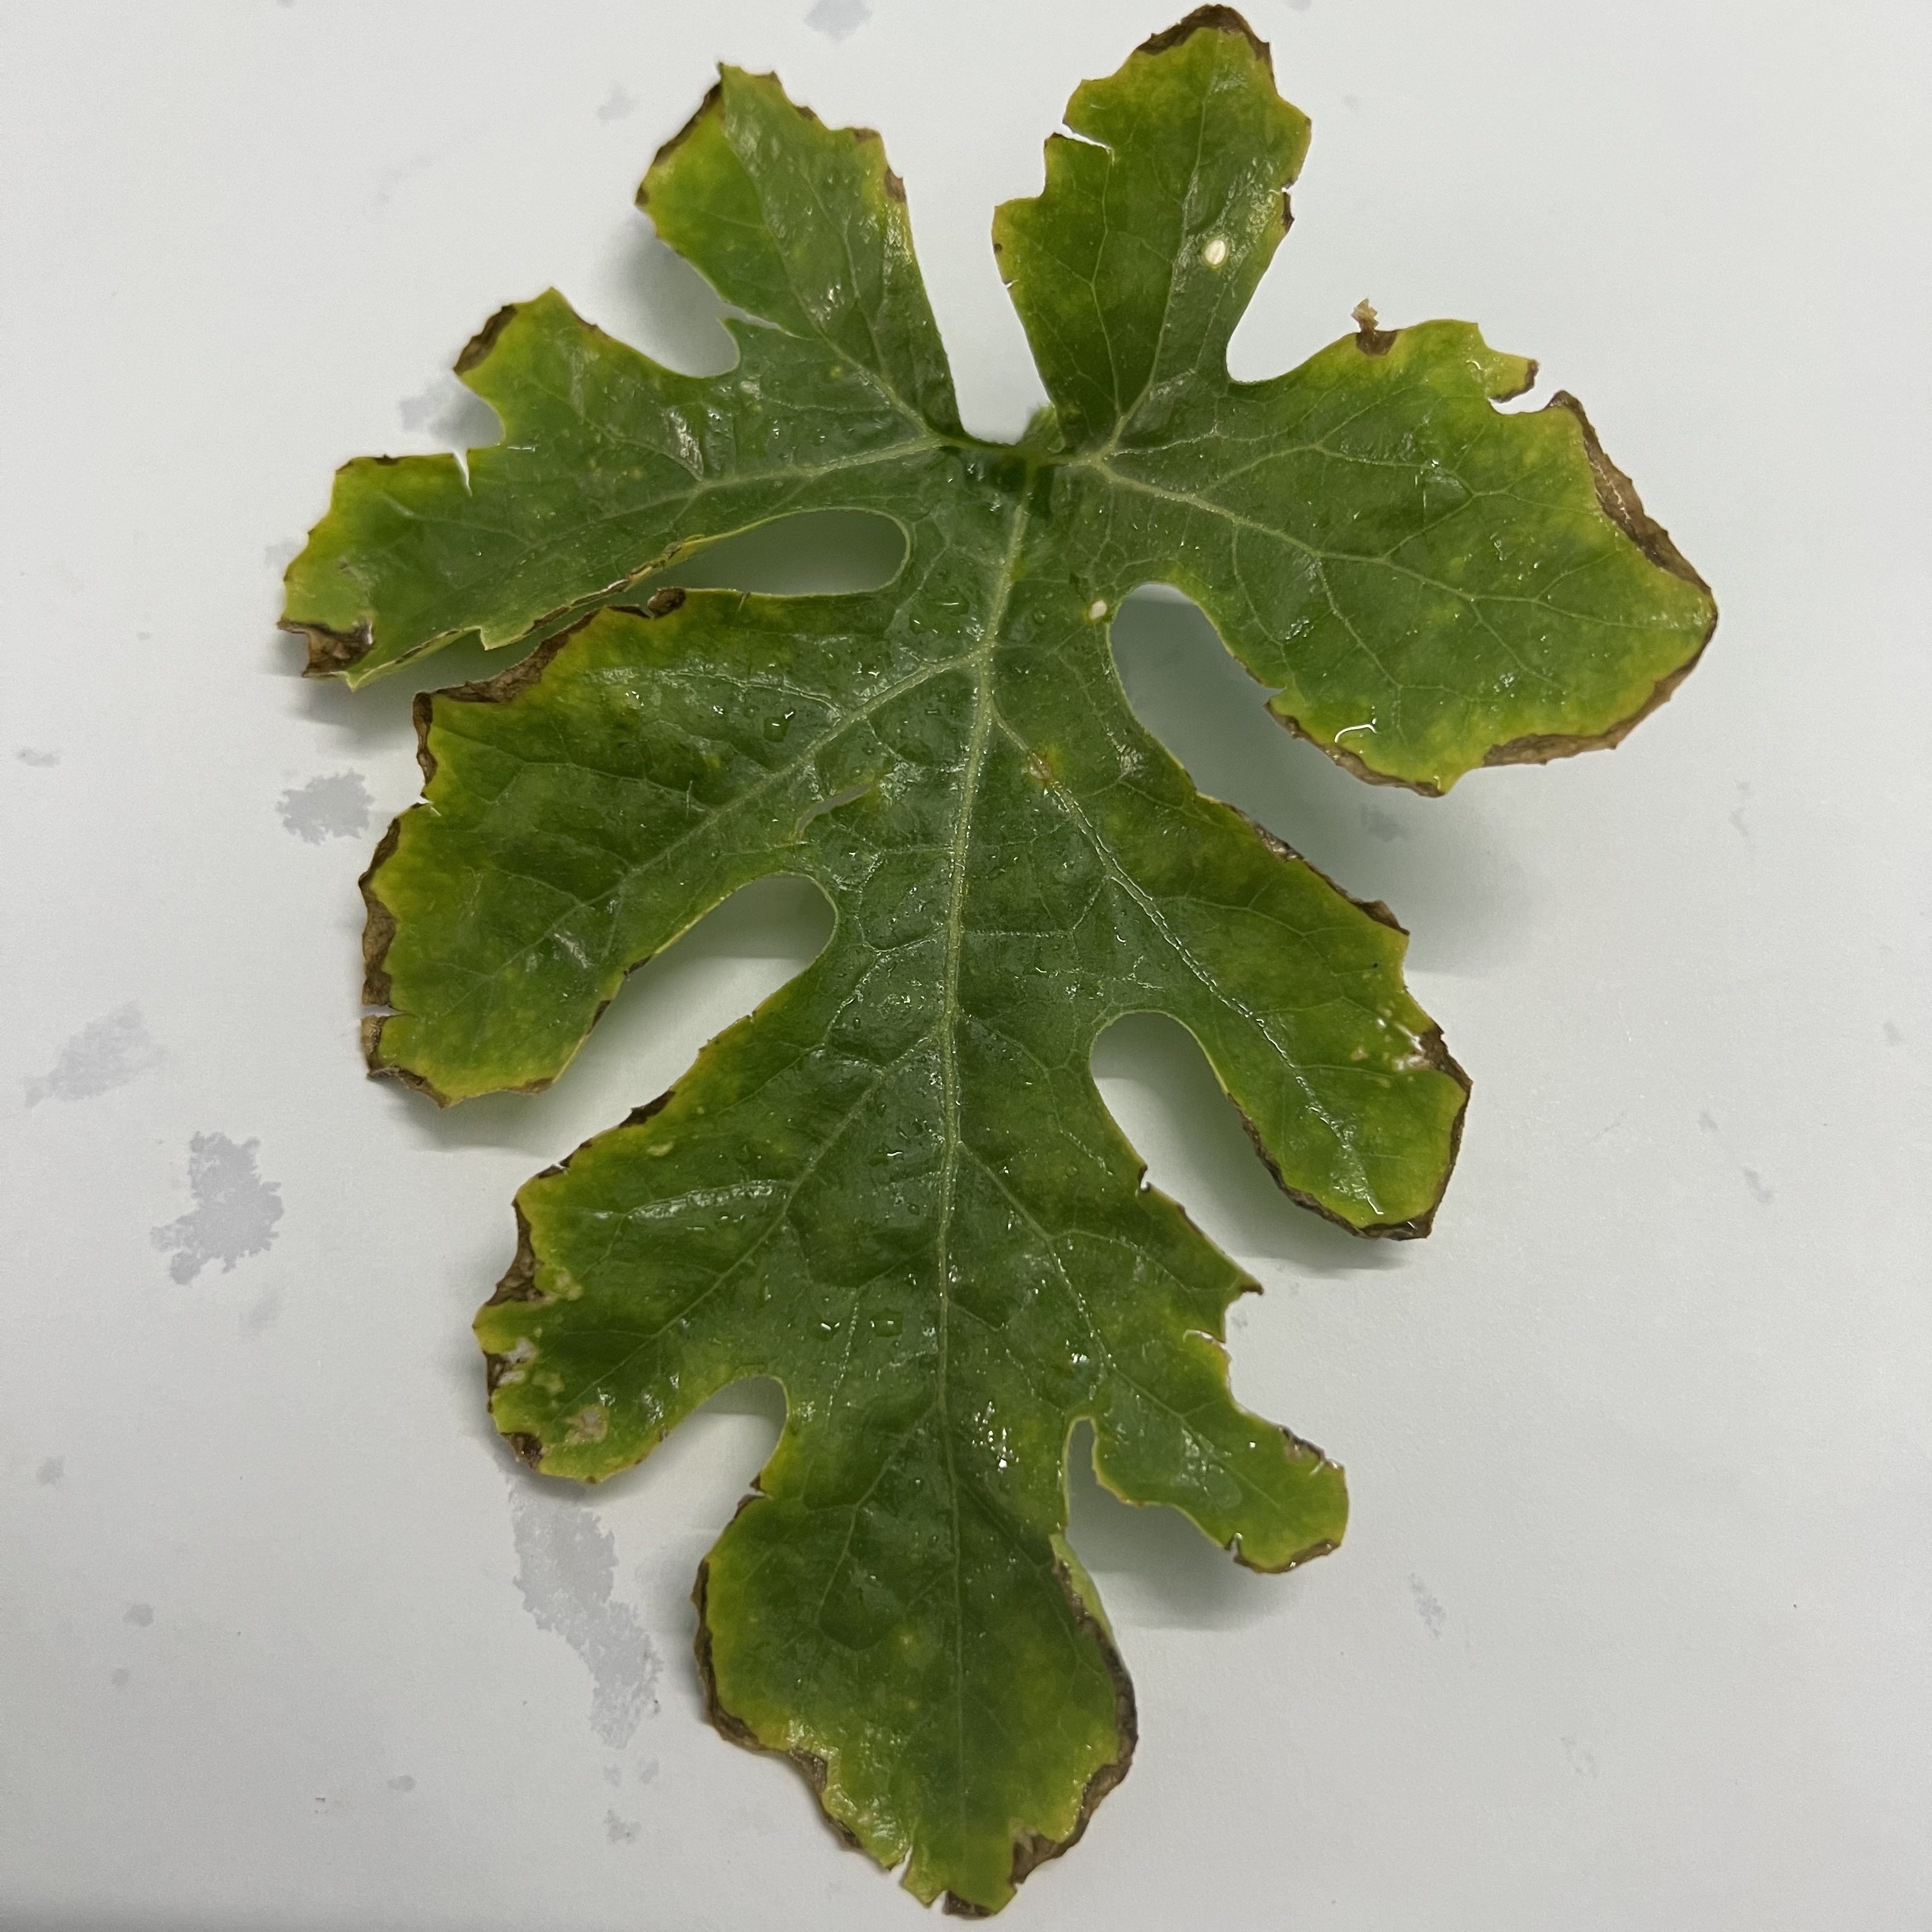
Label: Downy_Mildew